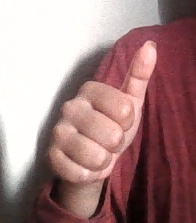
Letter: aleff